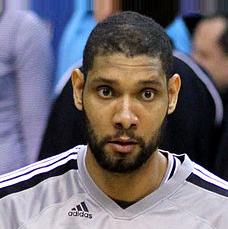
Age: 34